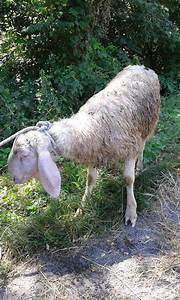
Label: sheep